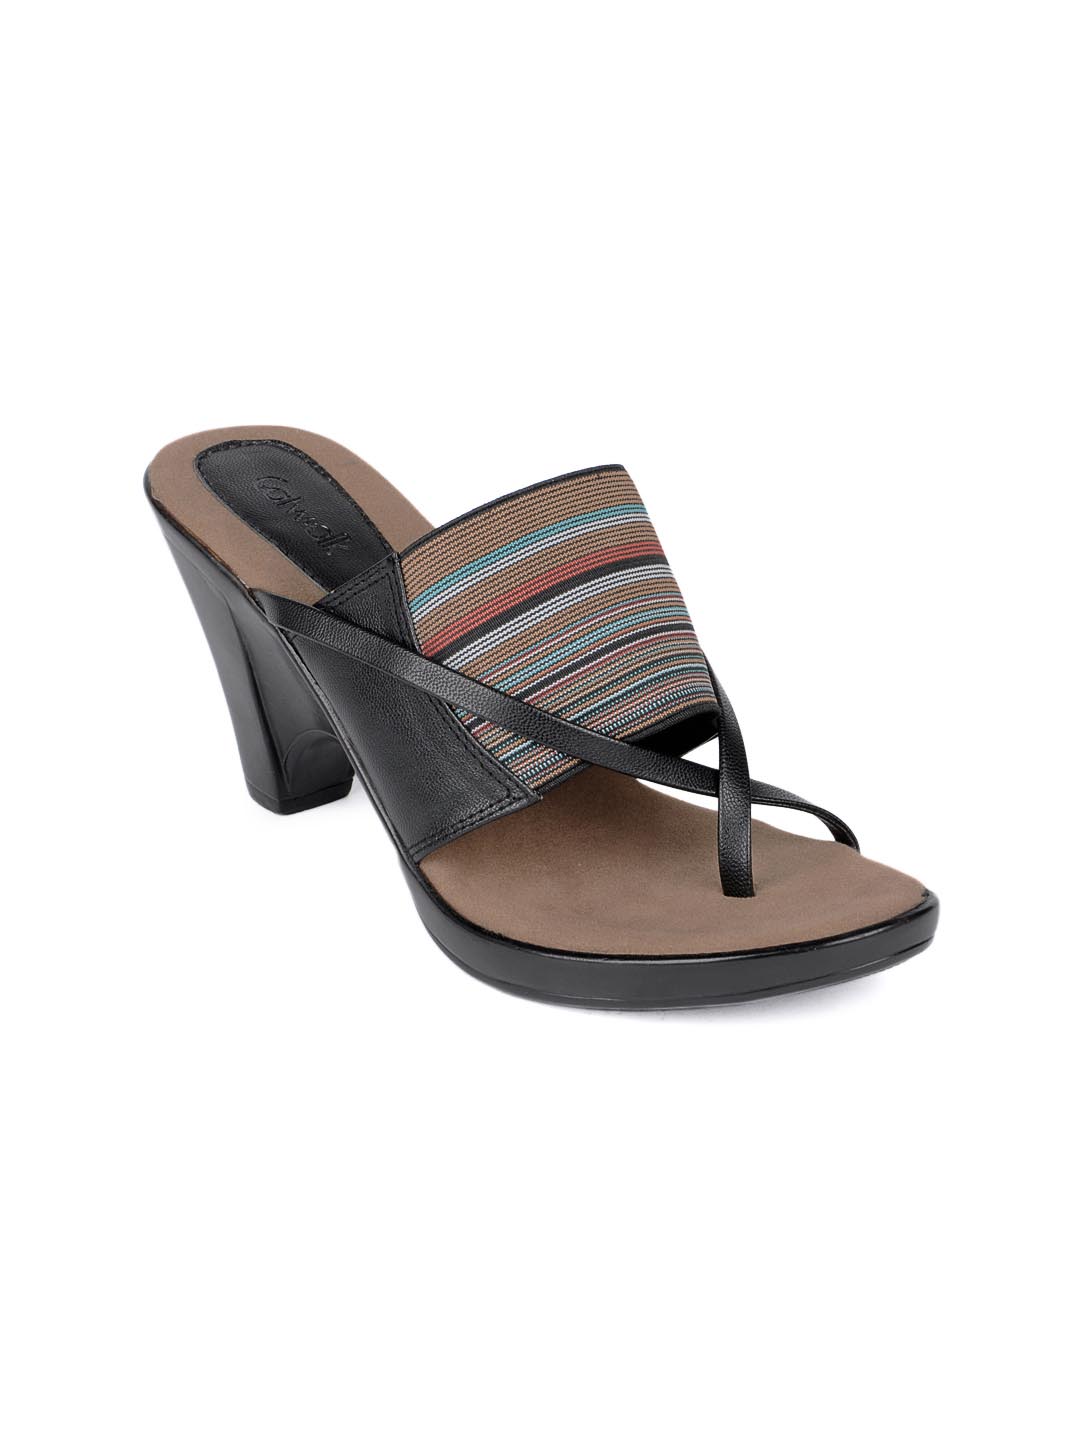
Catwalk Women Black Heels
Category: Footwear / Shoes / Heels
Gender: Women
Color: Black
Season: Winter 2012
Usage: Casual